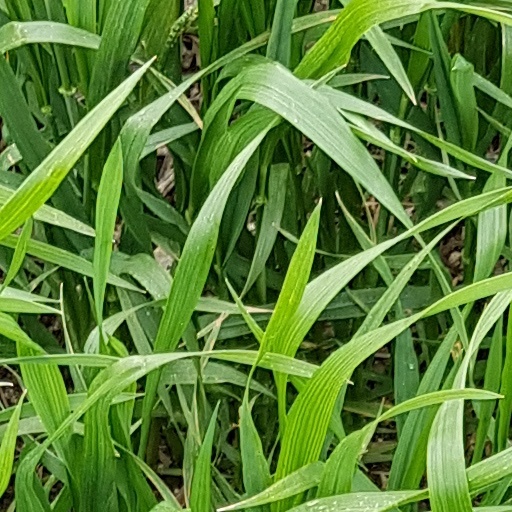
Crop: wheat